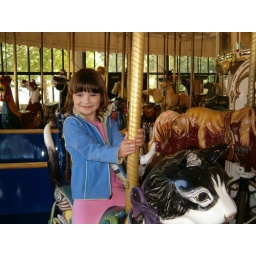
Claire rides a black kitty cat on the Carousel in Golden Gate Park, San Francisco.